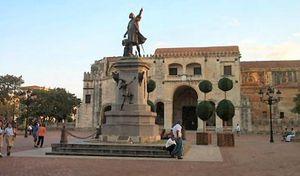
La ville de Saint-Domingue est la capitale politique et économique ainsi que la plus grande ville de la République dominicaine. Elle est située sur la côte sud de l'île d'Hispaniola que le pays partage avec Haïti. Saint-Domingue est située en bordure de la mer des Caraïbes, à l'embouchure de la rivière Ozama. L'agglomération de Saint-Domingue en croissance rapide compte 2,7 millions habitants en 2018, ce qui en fait la plus grande ville d'Hispaniola.
La République dominicaine, en espagnol República Dominicana, est un pays des Grandes Antilles, Caraïbes. Elle occupe environ les deux tiers de l'île d'Hispaniola, en mer des Caraïbes, Haïti occupant le tiers ouest de l'île. L'espagnol est la langue officielle de ce pays qui compte plus de 10 millions d'habitants.